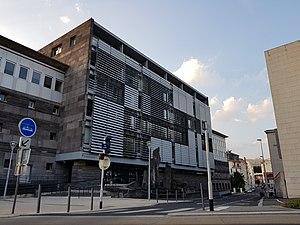
L'École nationale des impôts était un établissement d'enseignement supérieur français chargé d'assurer la formation des contrôleurs et des inspecteurs des impôts. Elle était placée sous la tutelle du ministère du Budget, des Comptes publics et de la Fonction publique. Créée à Paris en 1951, elle a été transférée à Clermont-Ferrand en 1966 dans le cadre d'une politique de déconcentration. En 1980, une annexe a été ouverte à Paris transférée ensuite à Noisy-le-Grand le 01/09/2000.
L’École nationale des finances publiques est un service à compétence nationale, rattaché au Directeur Général des Finances publiques. Elle a été créée par l'arrêté du 4 août 2010. Son siège est situé à Noisy-le-Grand en région Île-de-France.